Bhupendra Nath Goswami

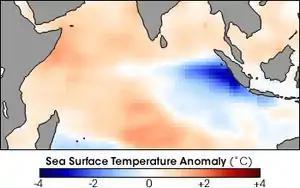
Indian Ocean Dipole

Goswami is known to have been the first to measure the predictability of tropical climate using coupled ocean-atmosphere system and his studies have widened the understanding of the monsoon dynamics. The principal areas of his studies have been geophysical fluid dynamics and tropical air-sea interactions and he identified a "radiative-convective-dynamical feedback mechanism for generating the northward propagating 30-50 day mode", reported to be a first time find. He is also credited with the first time discovery that a "convectively coupled gravest Rossby wave is responsible for the observed quasi-biweekly oscillation of monsoon" and was a member of the first set of climatologists to discover the Indian Ocean Dipole along with N H Saji, P Vinayachandran and T yamagata which is a phenomenon where the temperatures alternatively oscillate between the western and eastern side of the Indian Ocean. His findings were first published in an article, "A dipole mode in the tropical Indian Ocean", in "Nature" in 1999 and the article has a citation count of over 2405. His work on the monsoon intraseasonal oscillations for quantifying the seasonal mean monsoon assisted in the development of an extended range prediction system.